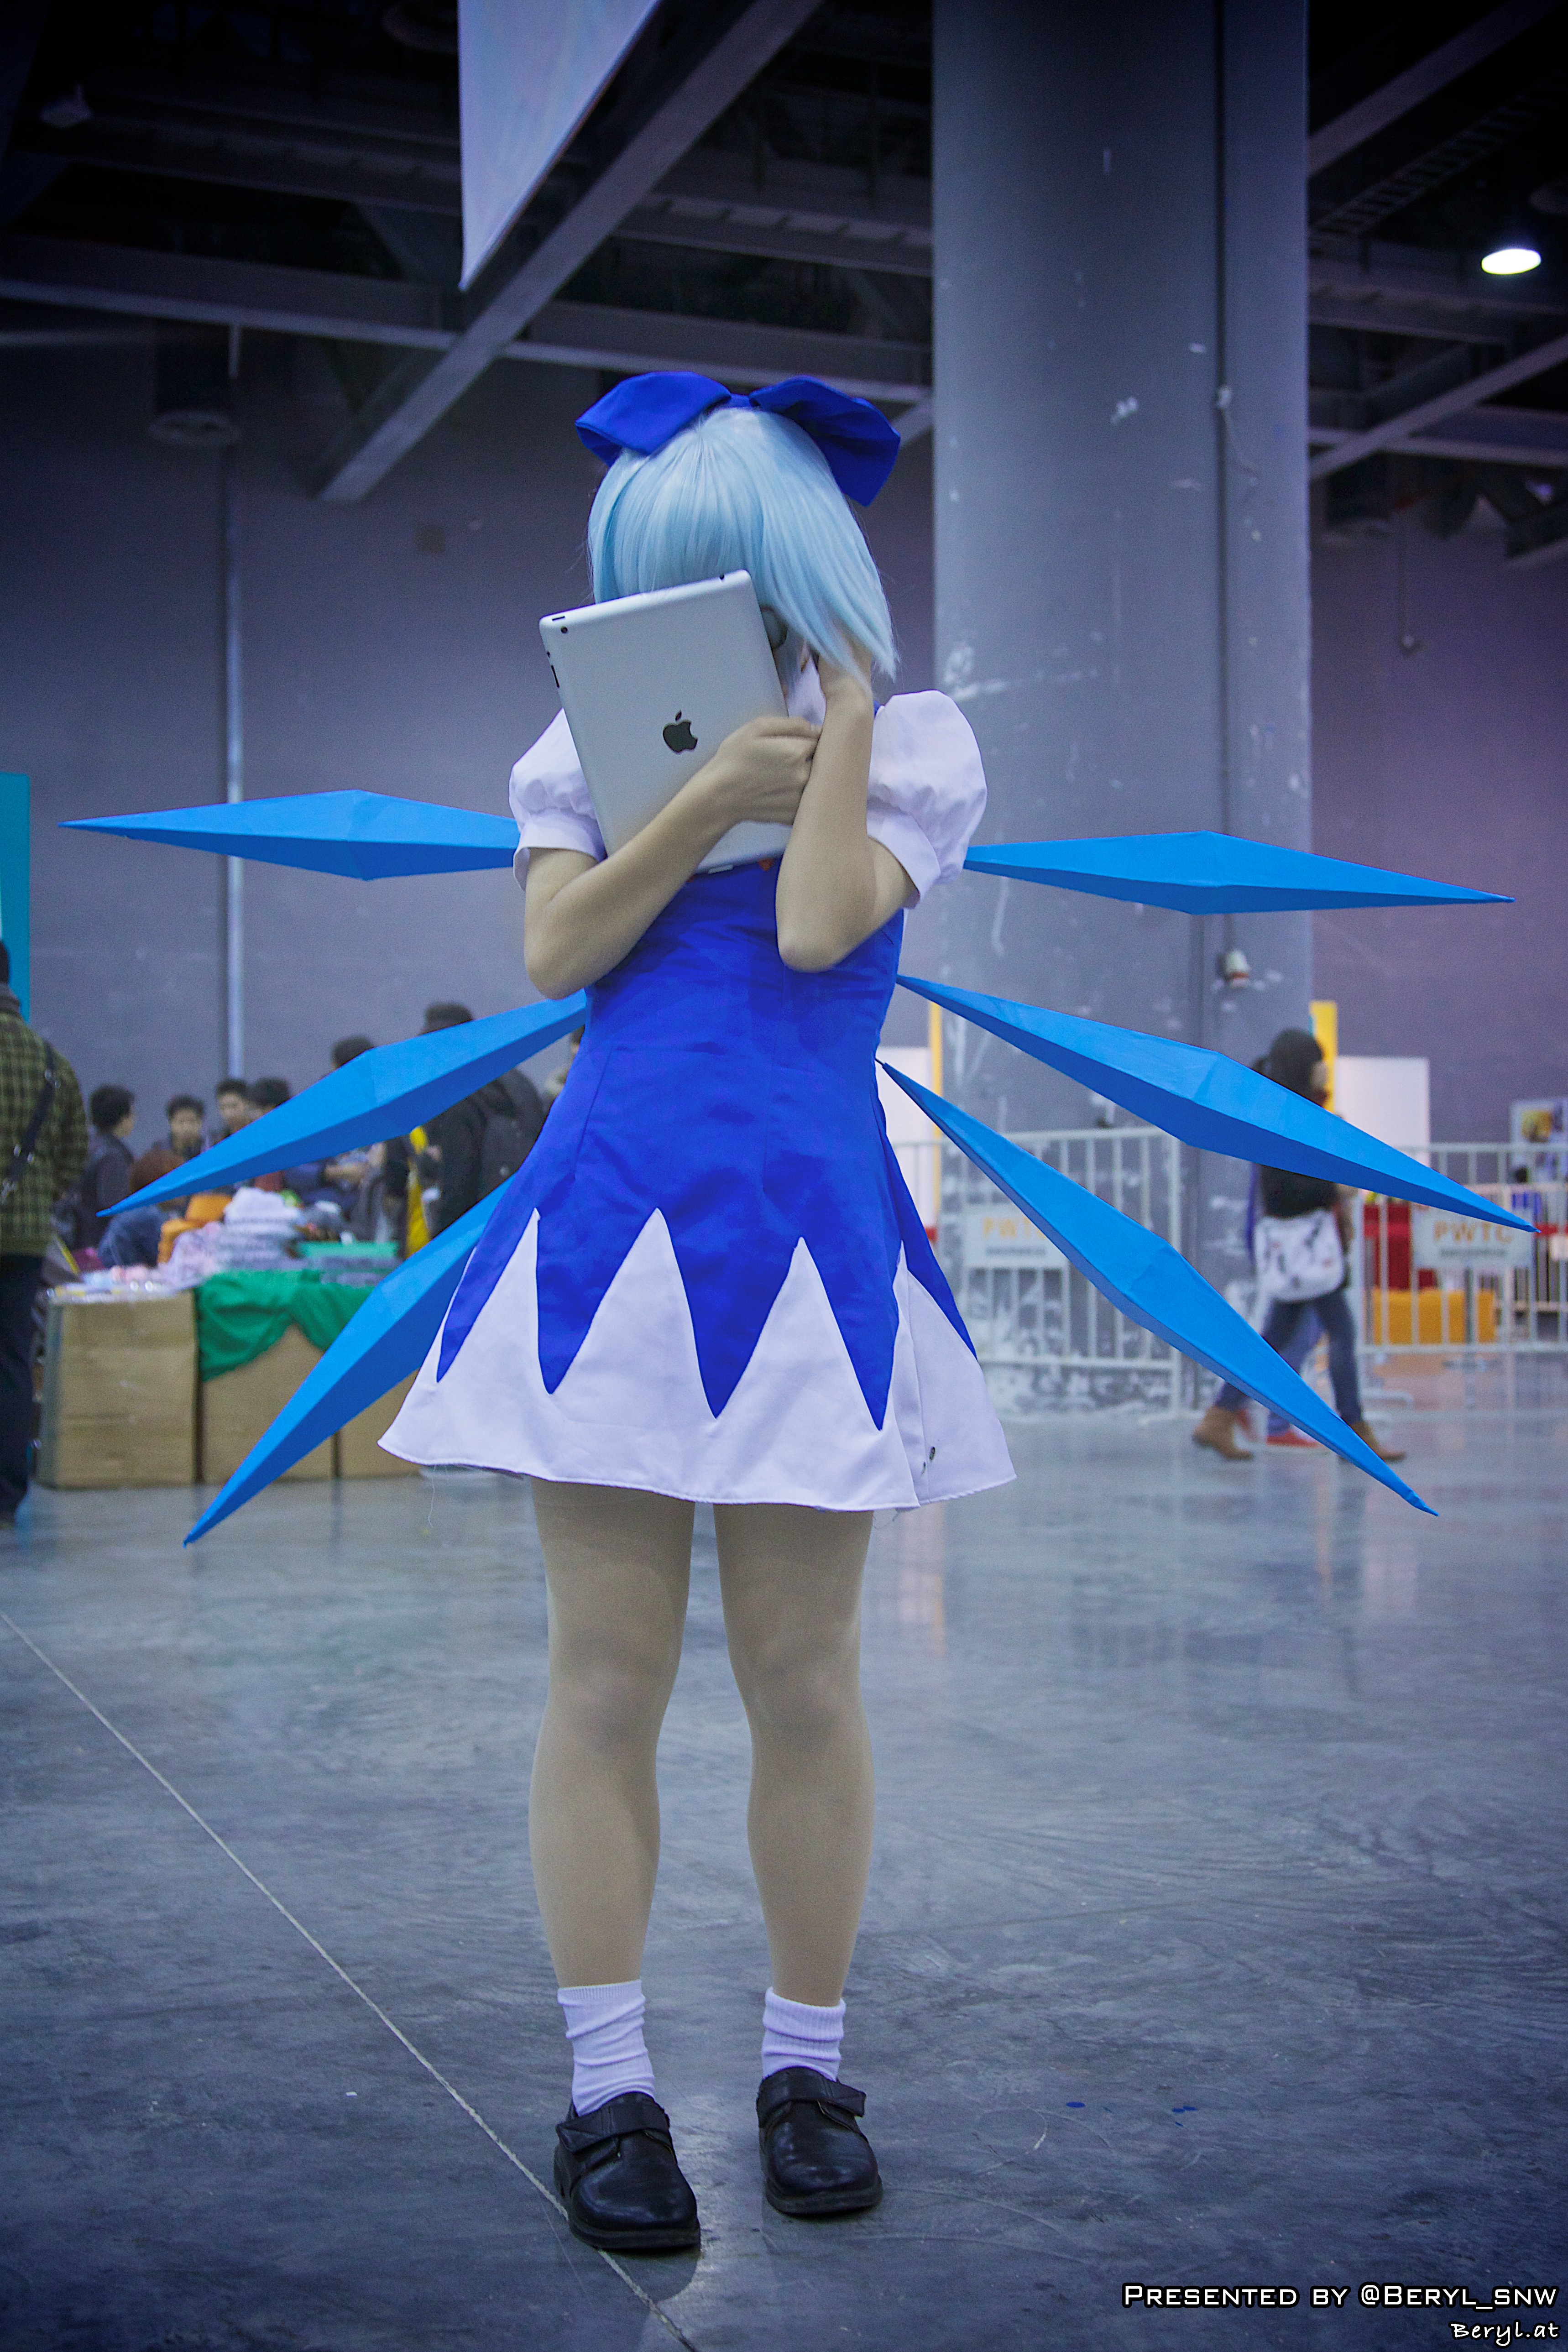
girl, game, play, boy, blue, clothing, cosplay, girls, performance, boys, gun, canton, maid, costume, anime, acg, cos, coser, costumeplay, fair, convention